Castlemaine, Victoria

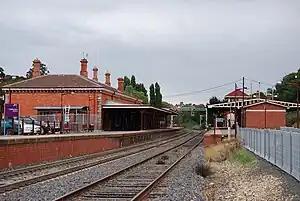
Castlemaine railway station

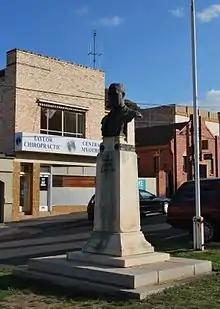
Bust of Harry Lawson, Premier of Victoria 1918–1923

The Theatre Royal claims to be the oldest continuously operating theatre in mainland Australia. It hosts films (including several world and Australian premieres), concerts and functions.